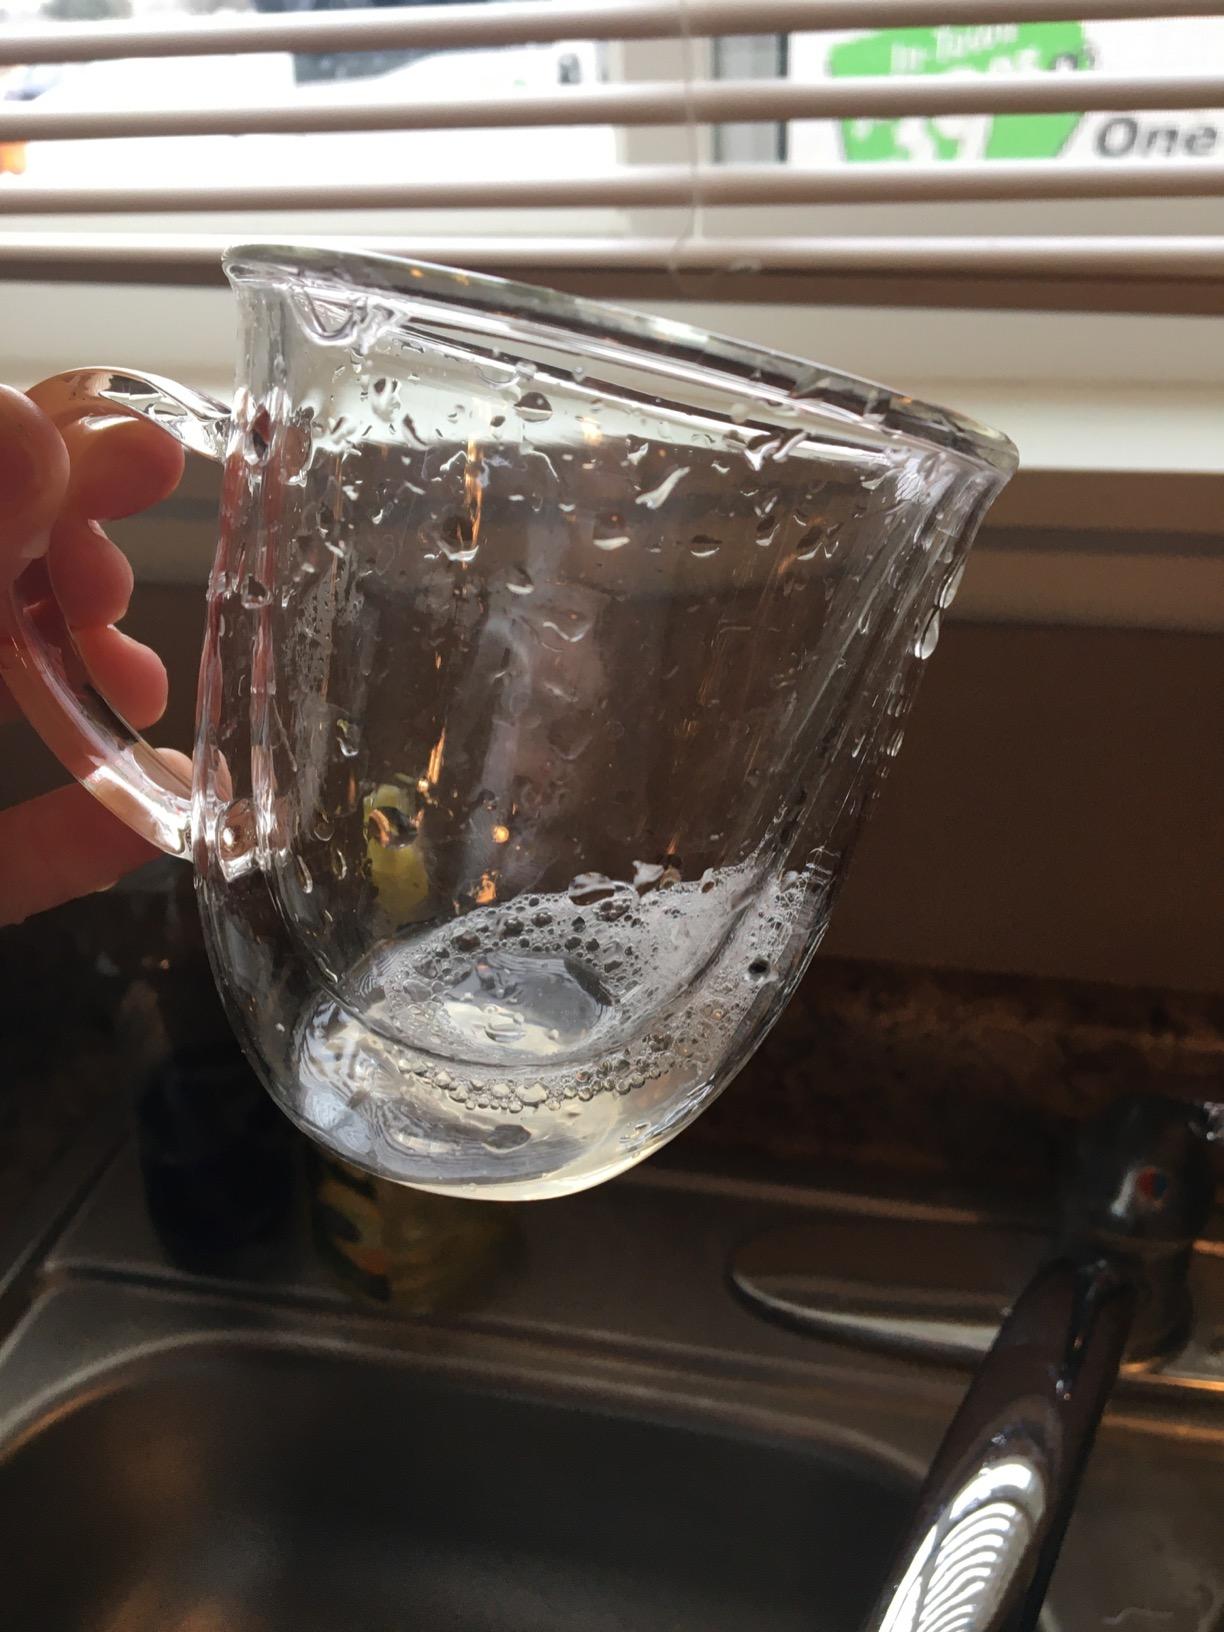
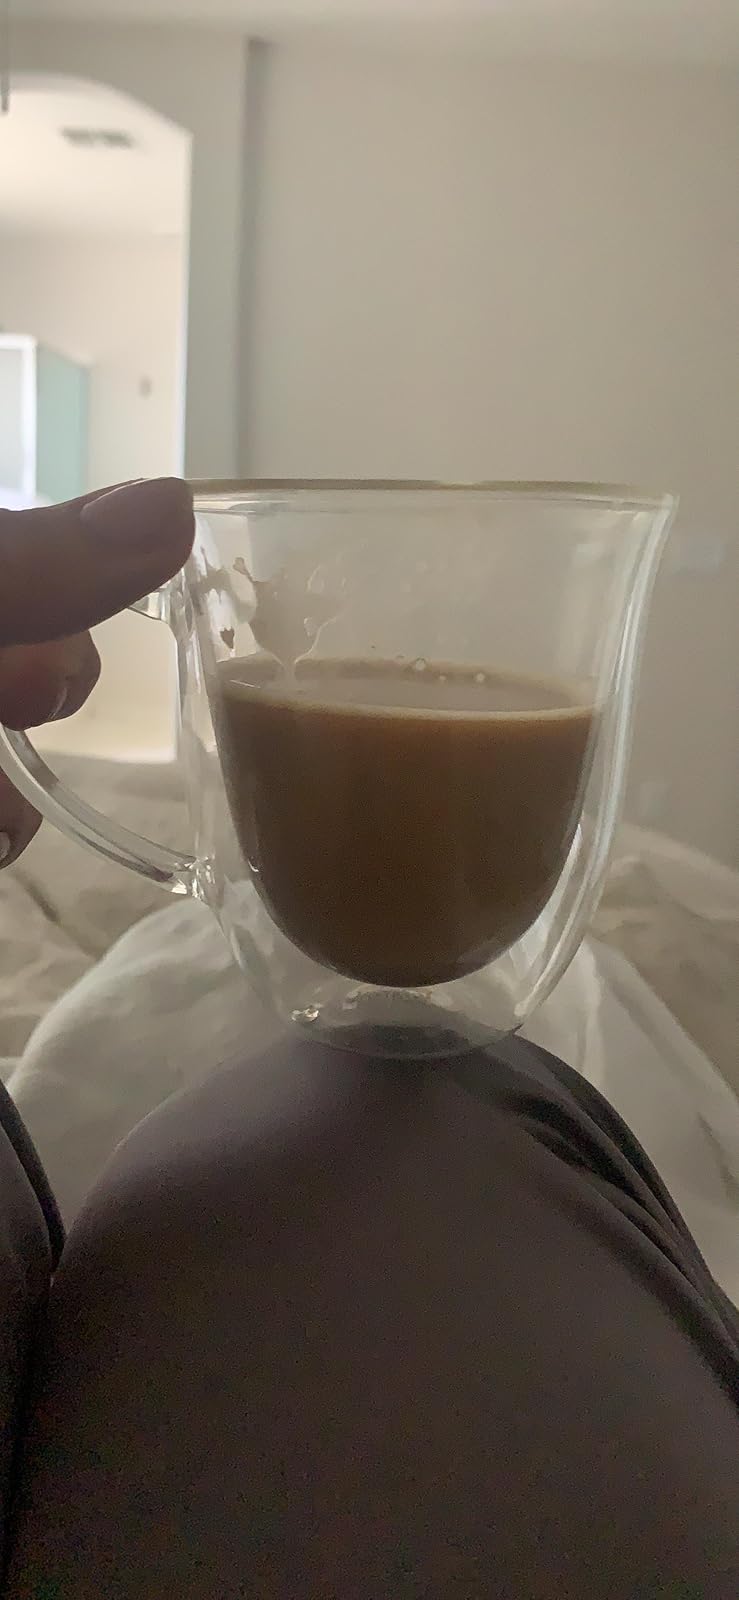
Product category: items_mug
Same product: yes